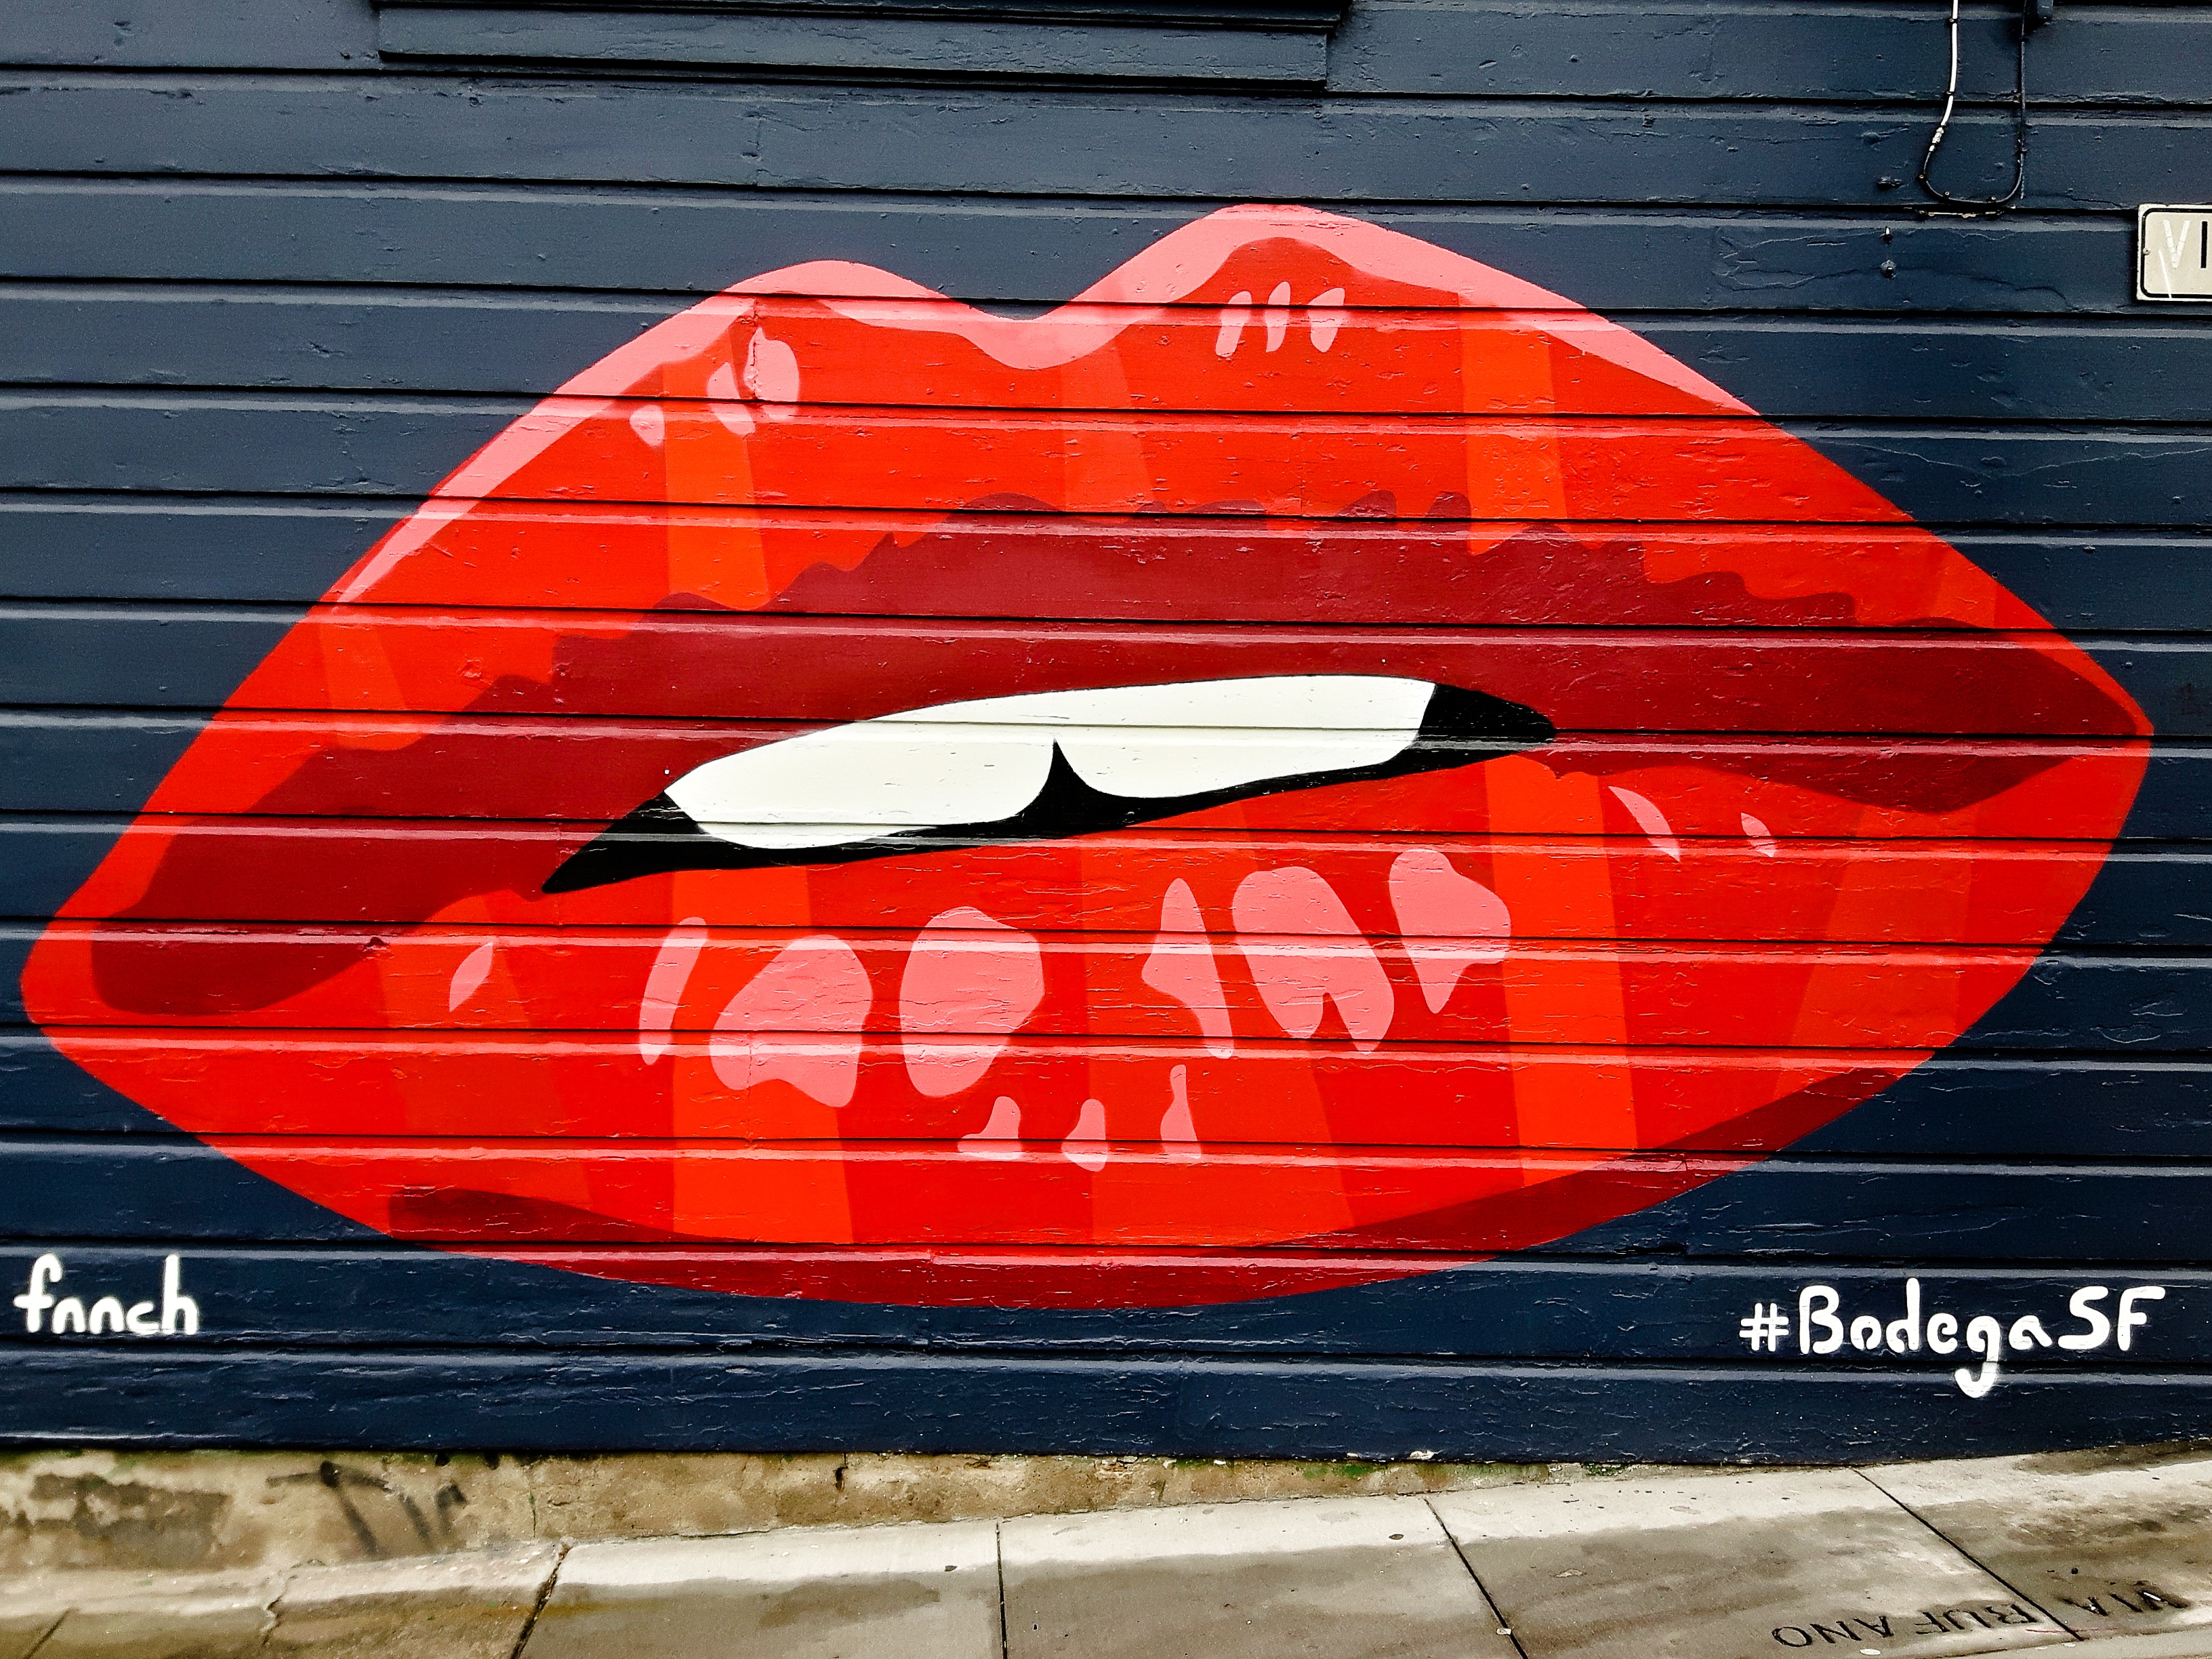
boat, wall, red, vehicle, spray, surfboard, kiss, facade, graffiti, artwork, mouth, street art, art, drawing, creativity, lips, mural, tooth, hauswand, facade paint, surfing equipment and supplies